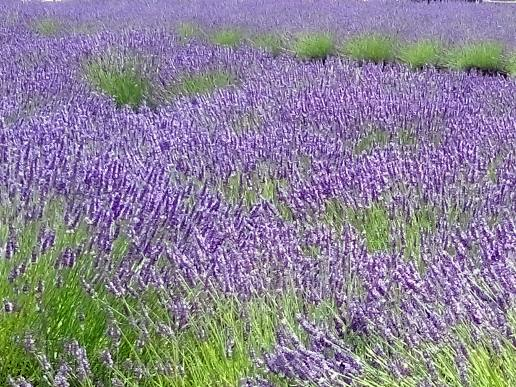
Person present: No